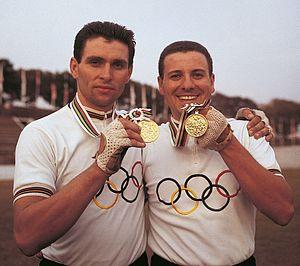
Angelo Damiano est un coureur cycliste italien. Lors des Jeux olympiques d'été de 1964 à Tokyo, il a remporté la médaille d'or du tandem, avec Sergio Bianchetto.